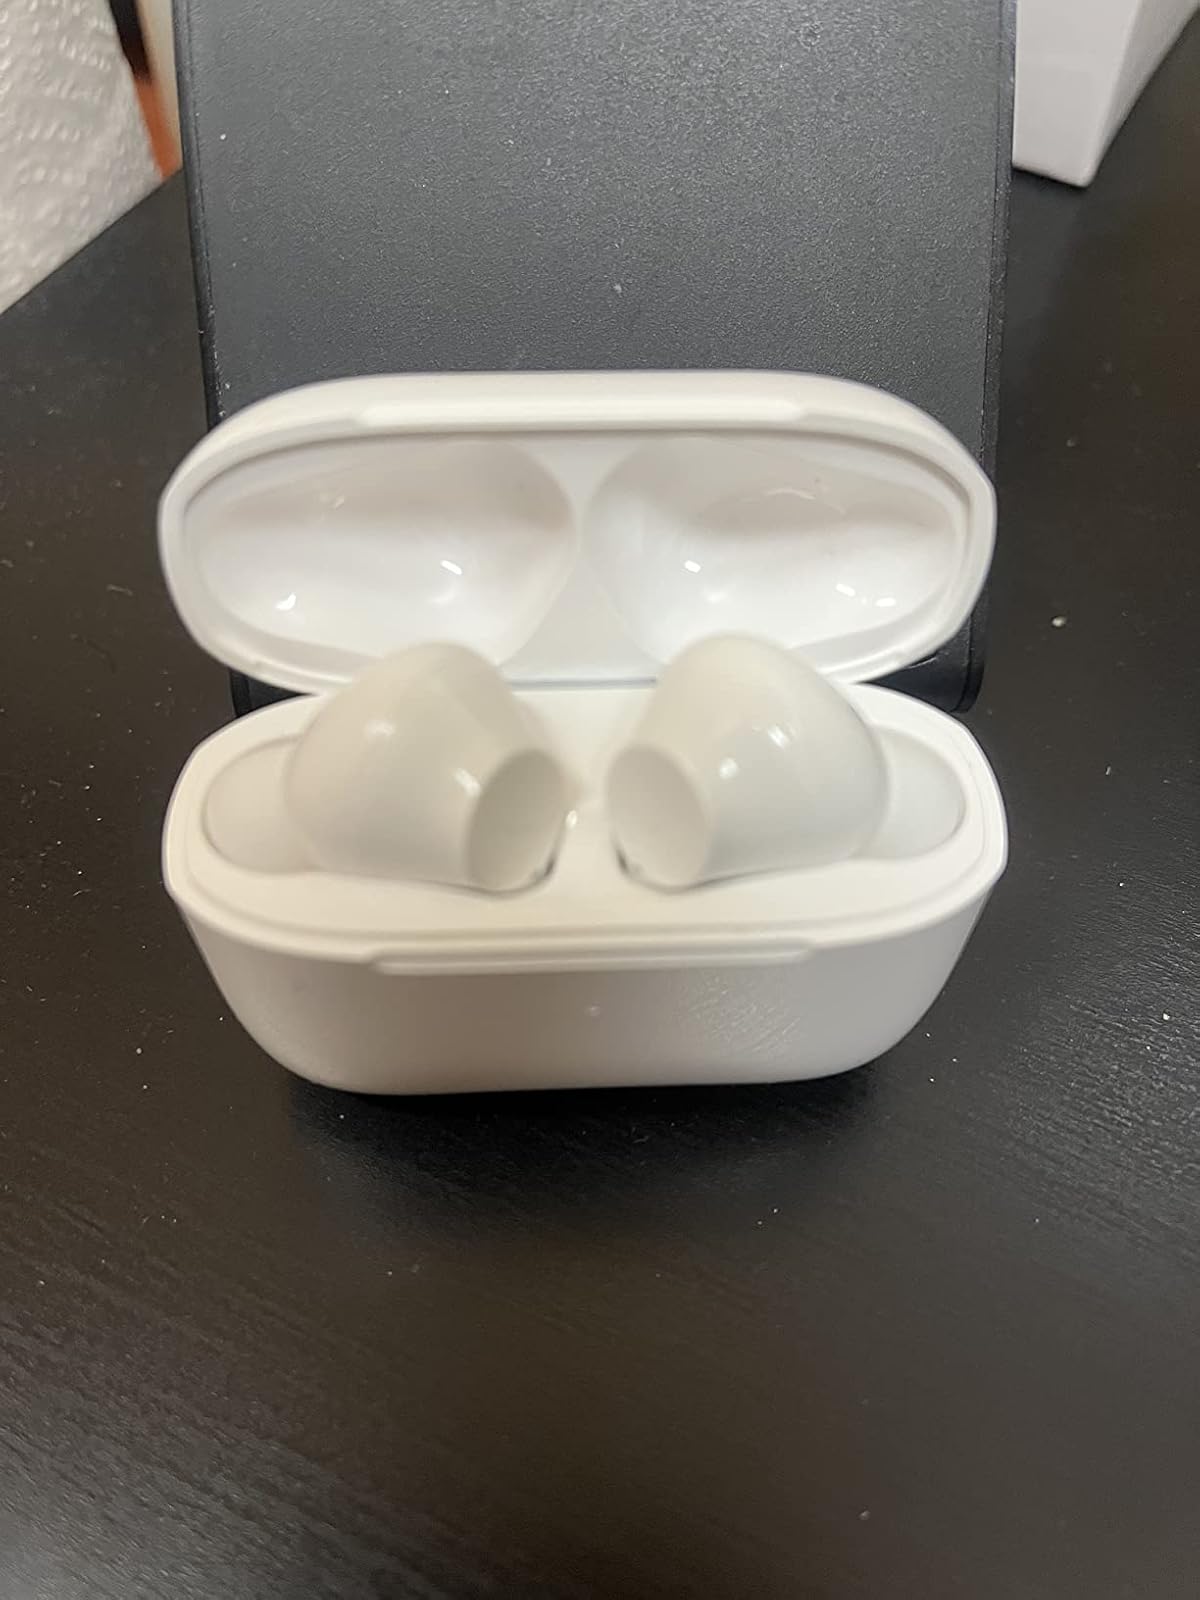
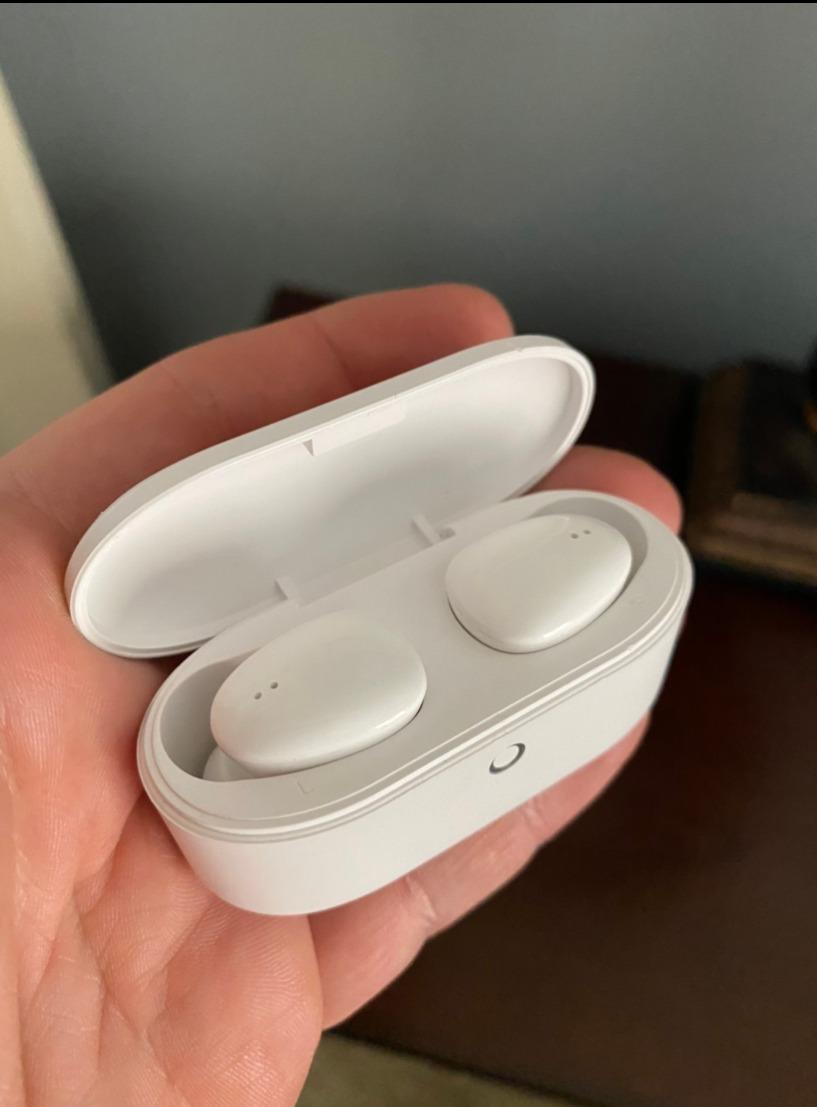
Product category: earbuds
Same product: no